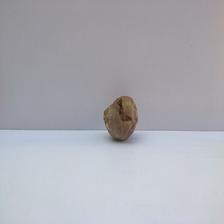
Size: Spoiled